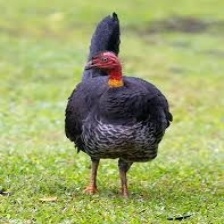
Species: BUSH TURKEY
Scientific name: ALECTURA LATHAMI